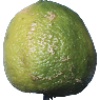
Label: Limes 1